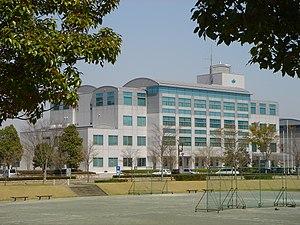
Yamagata est une ville de la préfecture de Gifu, au Japon.